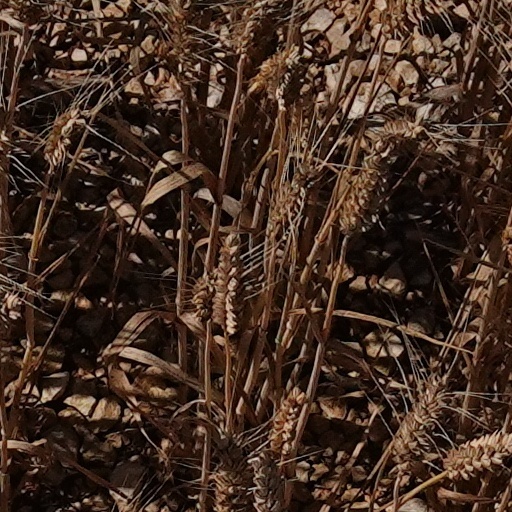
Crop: wheat